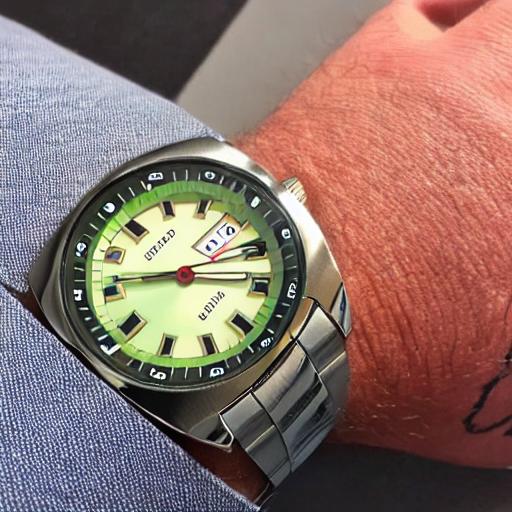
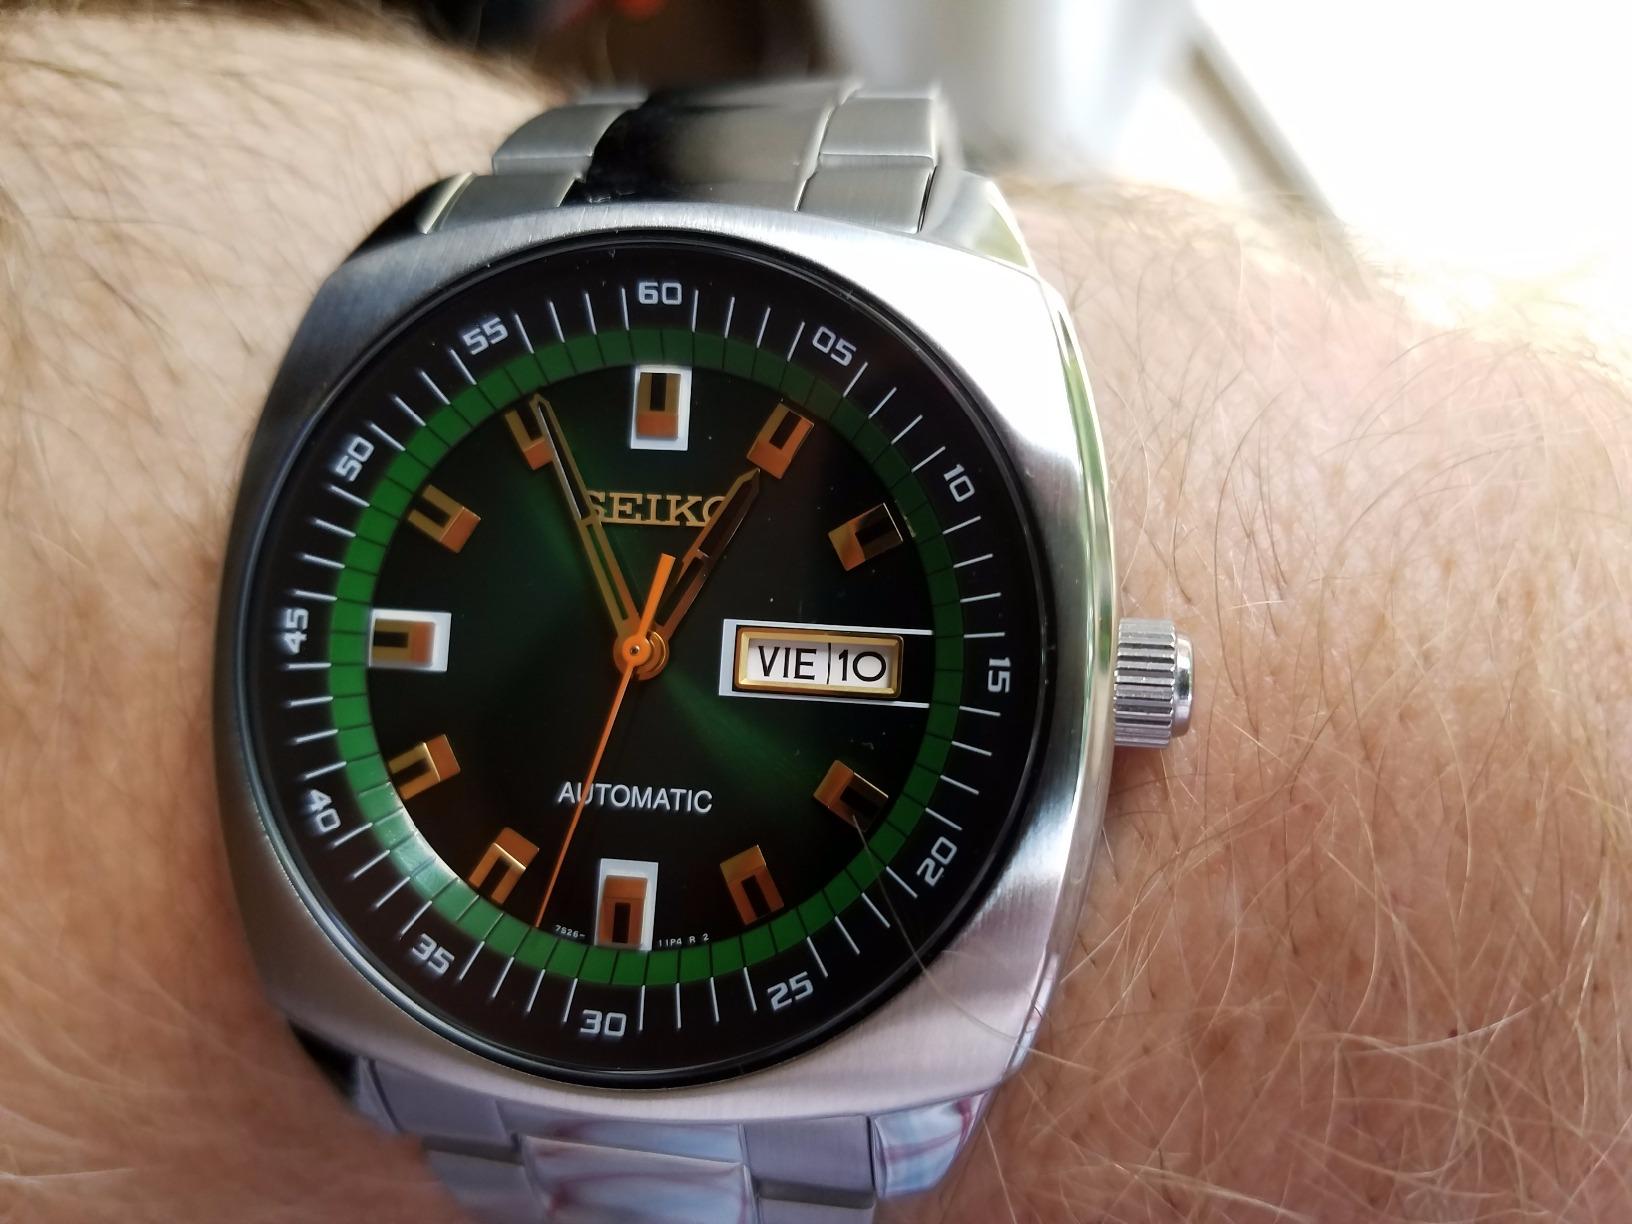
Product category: accessories_watch
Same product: no